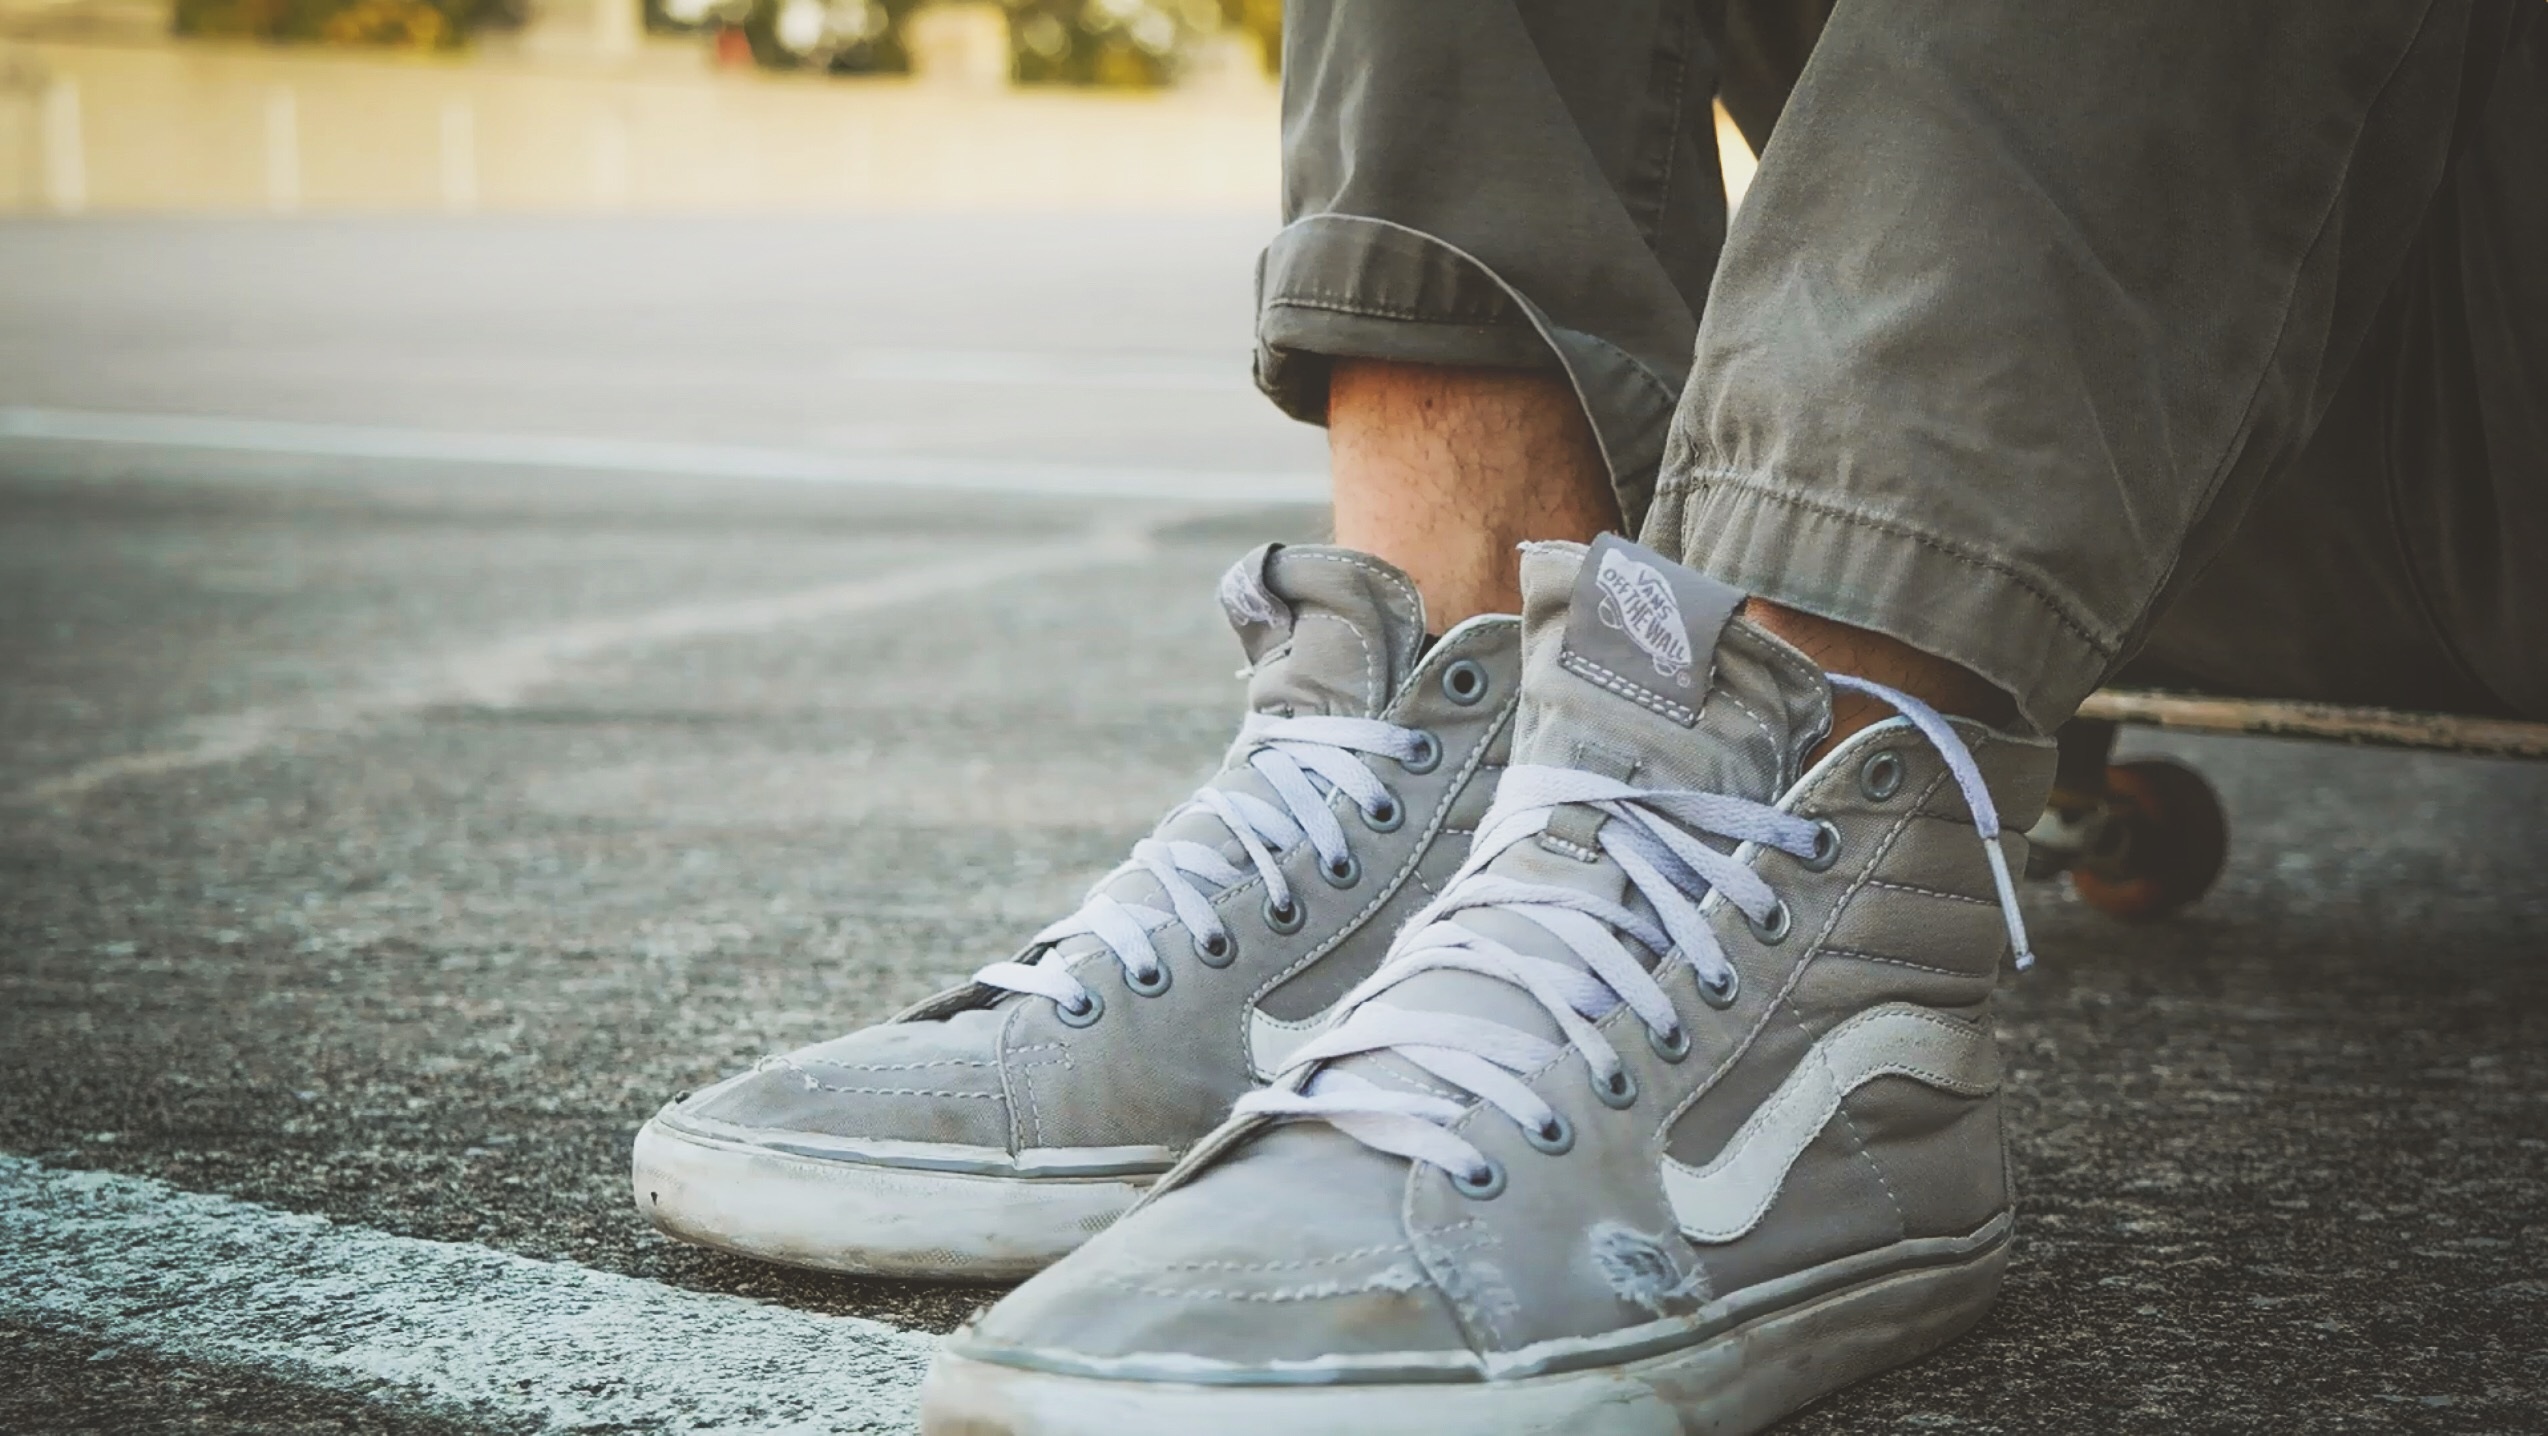
man, walking, shoe, white, boot, leg, spring, season, sneakers, footwear, photograph, human positions